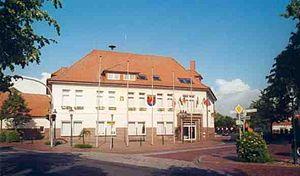
Apen est une commune allemande située en Basse-Saxe dans l'arrondissement d'Ammerland.